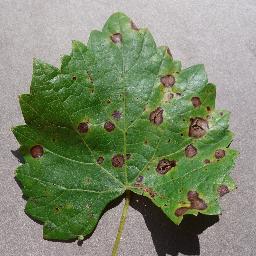
Label: Grape___Black_rot